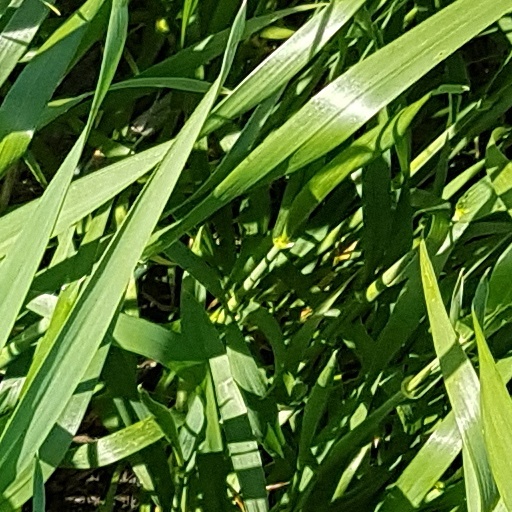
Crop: wheat